Salem Fields Cemetery

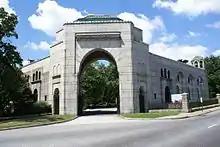
The main entrance to Salem Fields Cemetery

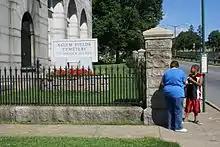
Sign flanking the entrance to Salem Fields Cemetery

Salem Fields Cemetery is a Jewish cemetery located at 775 Jamaica Avenue in the Cypress Hills neighborhood of Brooklyn, New York, United States, within the Cemetery Belt. It was founded in 1852 by Congregation Emanu-El of New York.